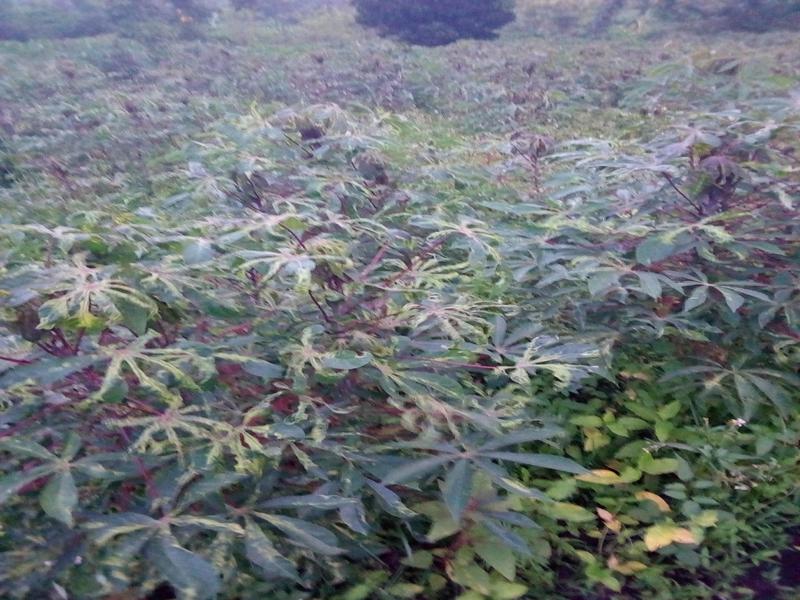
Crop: cassava
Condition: mosaic_disease